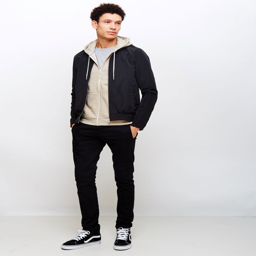
new in the - zip through jumper in off white shop all men 's clothing at organisation